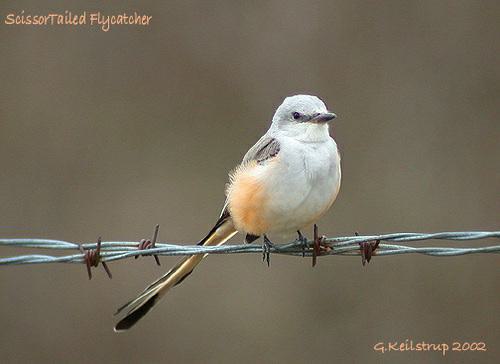
A photo of a scissor tailed flycatcher